Stirling Highway

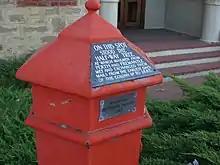
Halfway tree: historical marker for the tree where mail was exchanged between Perth and Fremantle until 1867.

Convict labour was used to construct the road after the colony was constituted as a penal settlement in 1850, and this was completed by 1858. The road was declared a public highway in 1881.